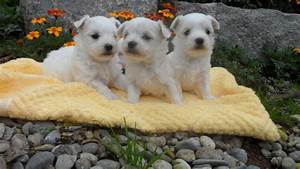
Label: dog